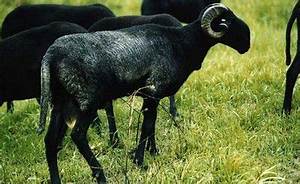
Label: pecora